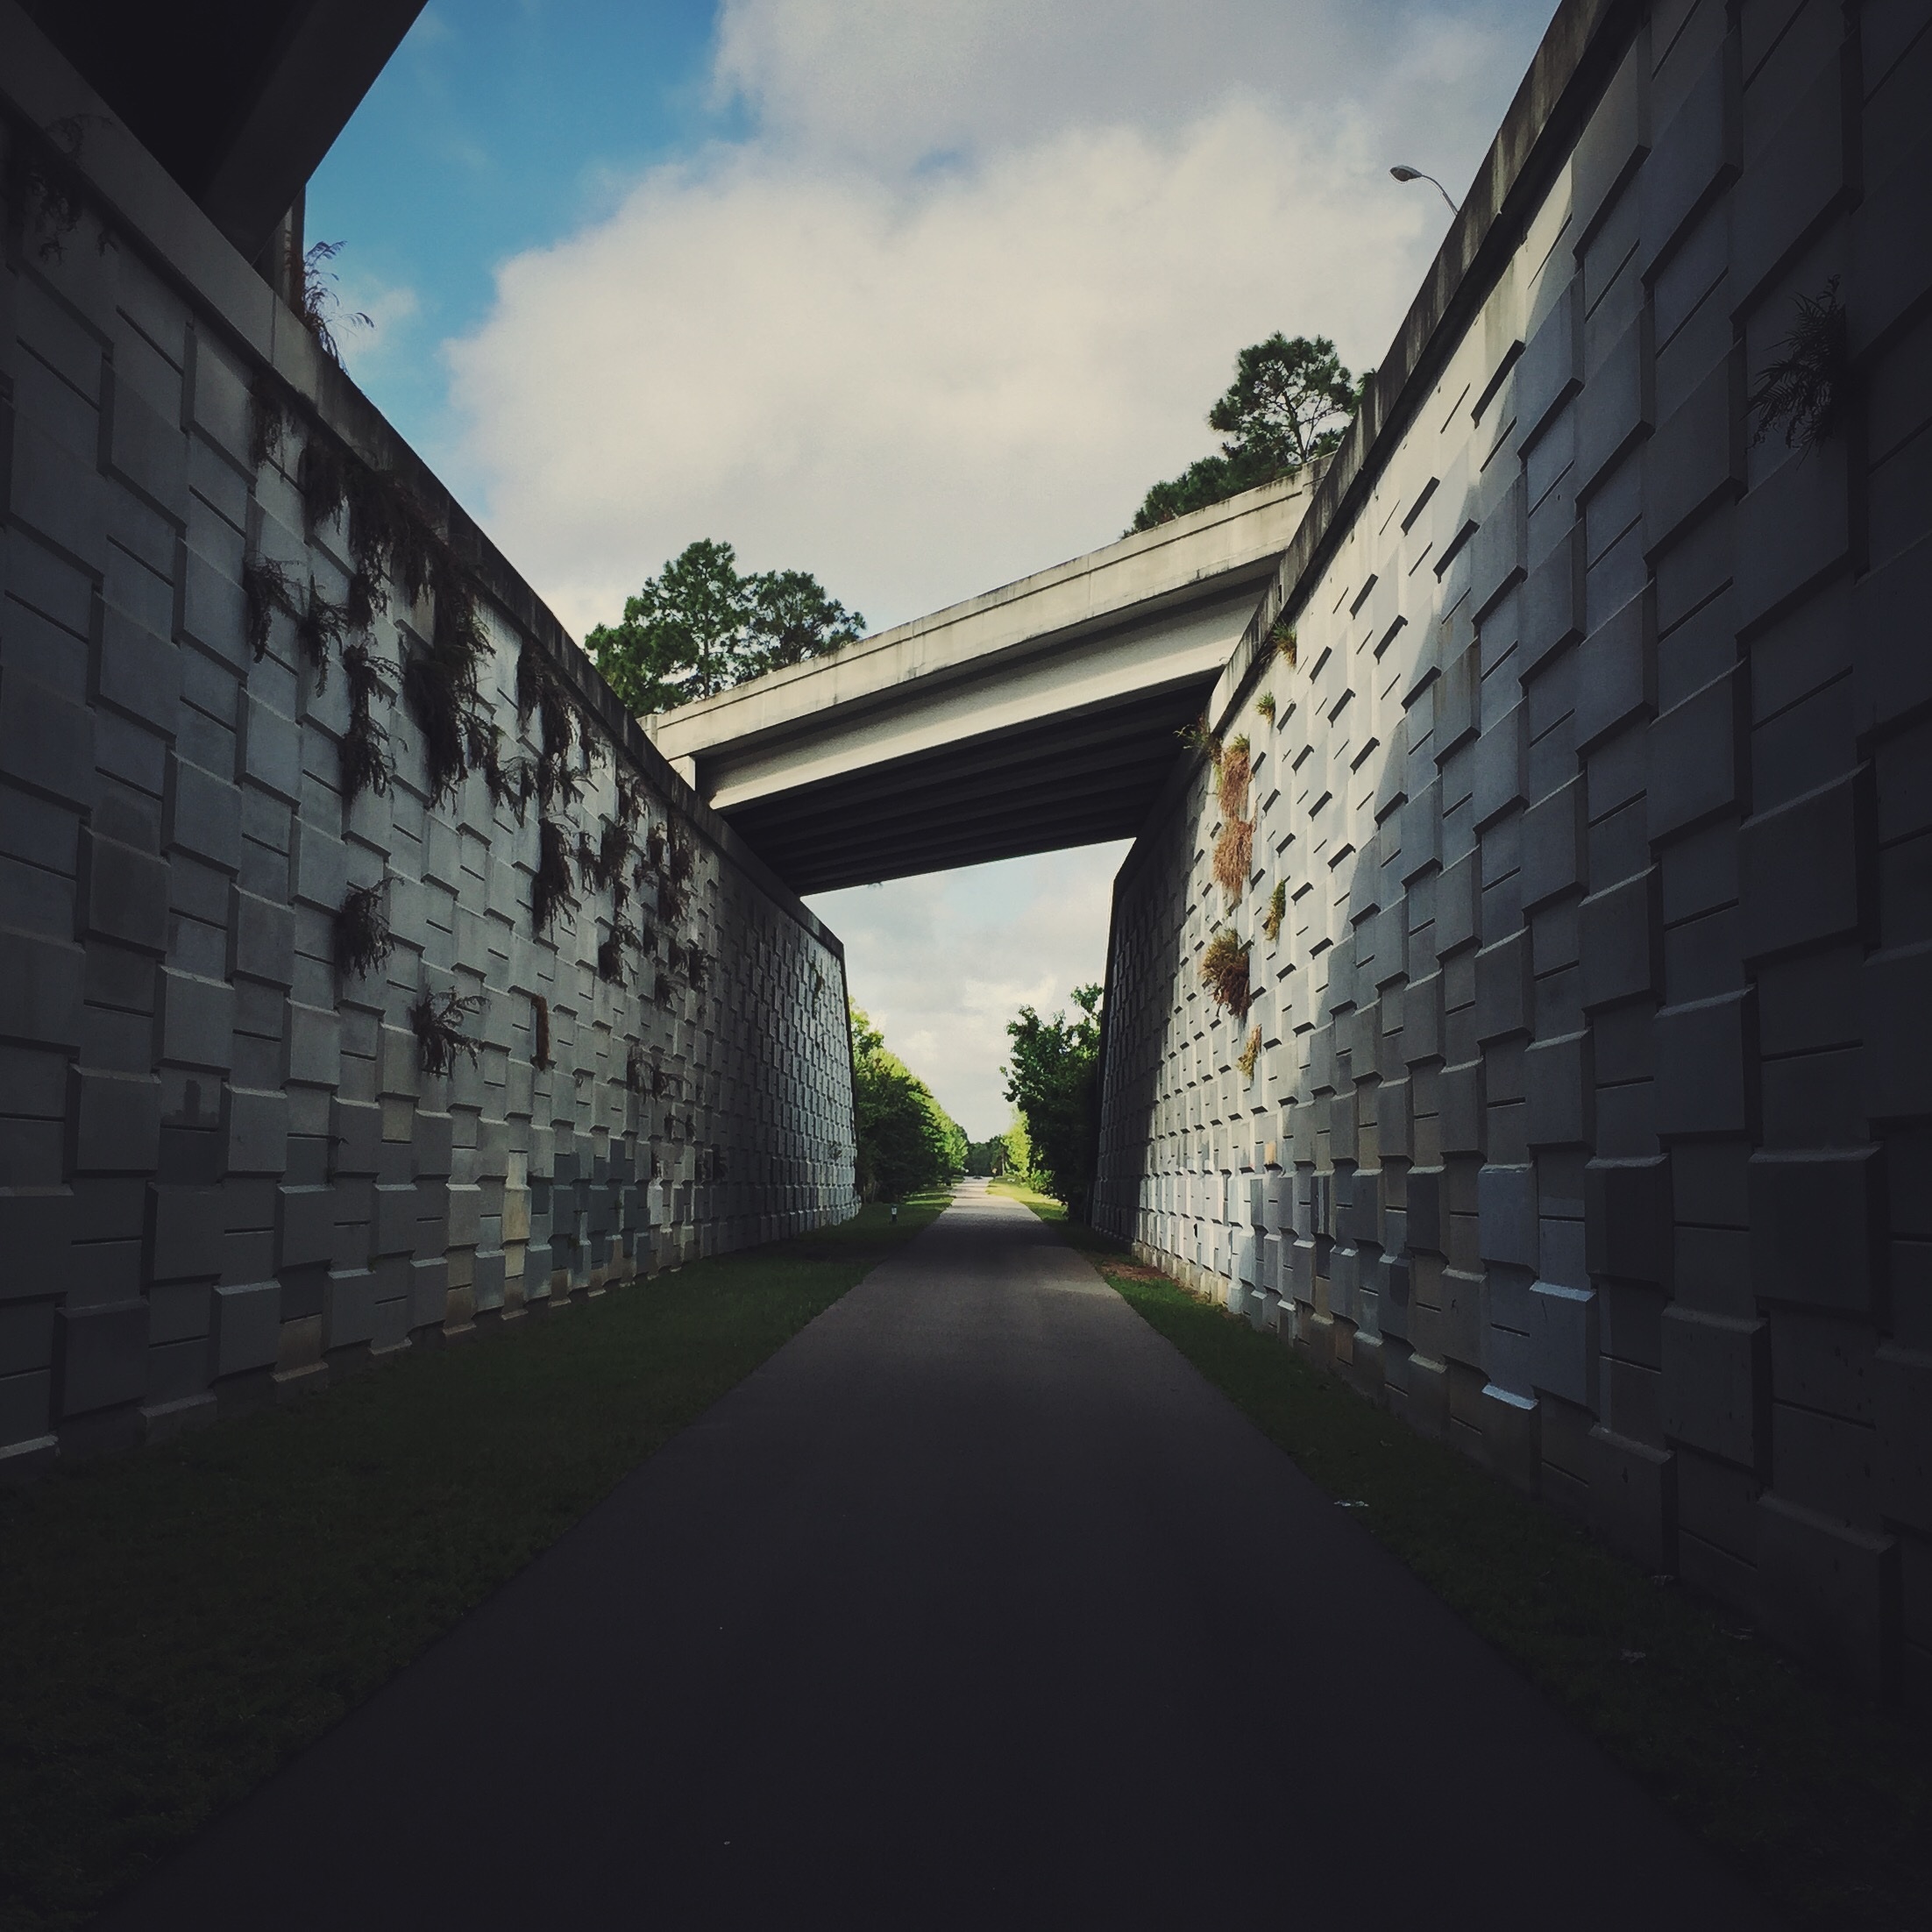
architecture, road, sunlight, alley, wall, darkness, lane, infrastructure